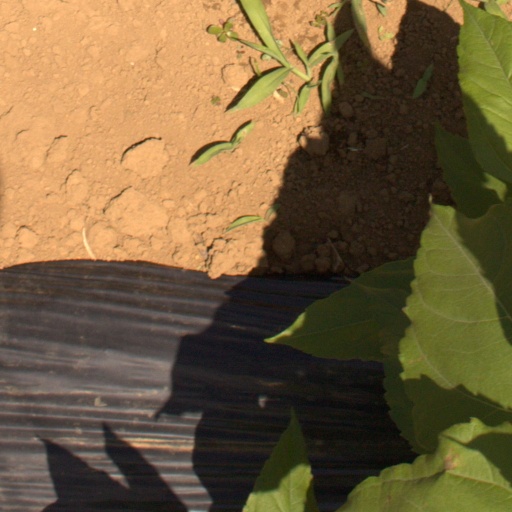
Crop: Jerusalem artichoke